Chinatowns in Toronto

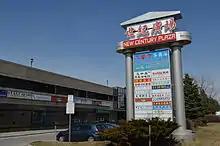
New Century Plaza and the adjoining Metro Square are architecturally typical of Chinese malls built during the 1990s.

The most well-known Chinese mall in Markham is the Pacific Mall, at Kennedy Road and Steeles Avenue East, which, combined with neighbouring Market Village Mall (closed 2018 to be re-developed as Remington Centre) and Splendid China Mall, forms the largest Chinese shopping complex in North America, with over 700 stores between the three malls. In close proximity, at Steeles East and Warden Avenue, there is the New Century Plaza mall and a half-block away there is a plaza of Chinese shops anchored by a T & T Supermarket.